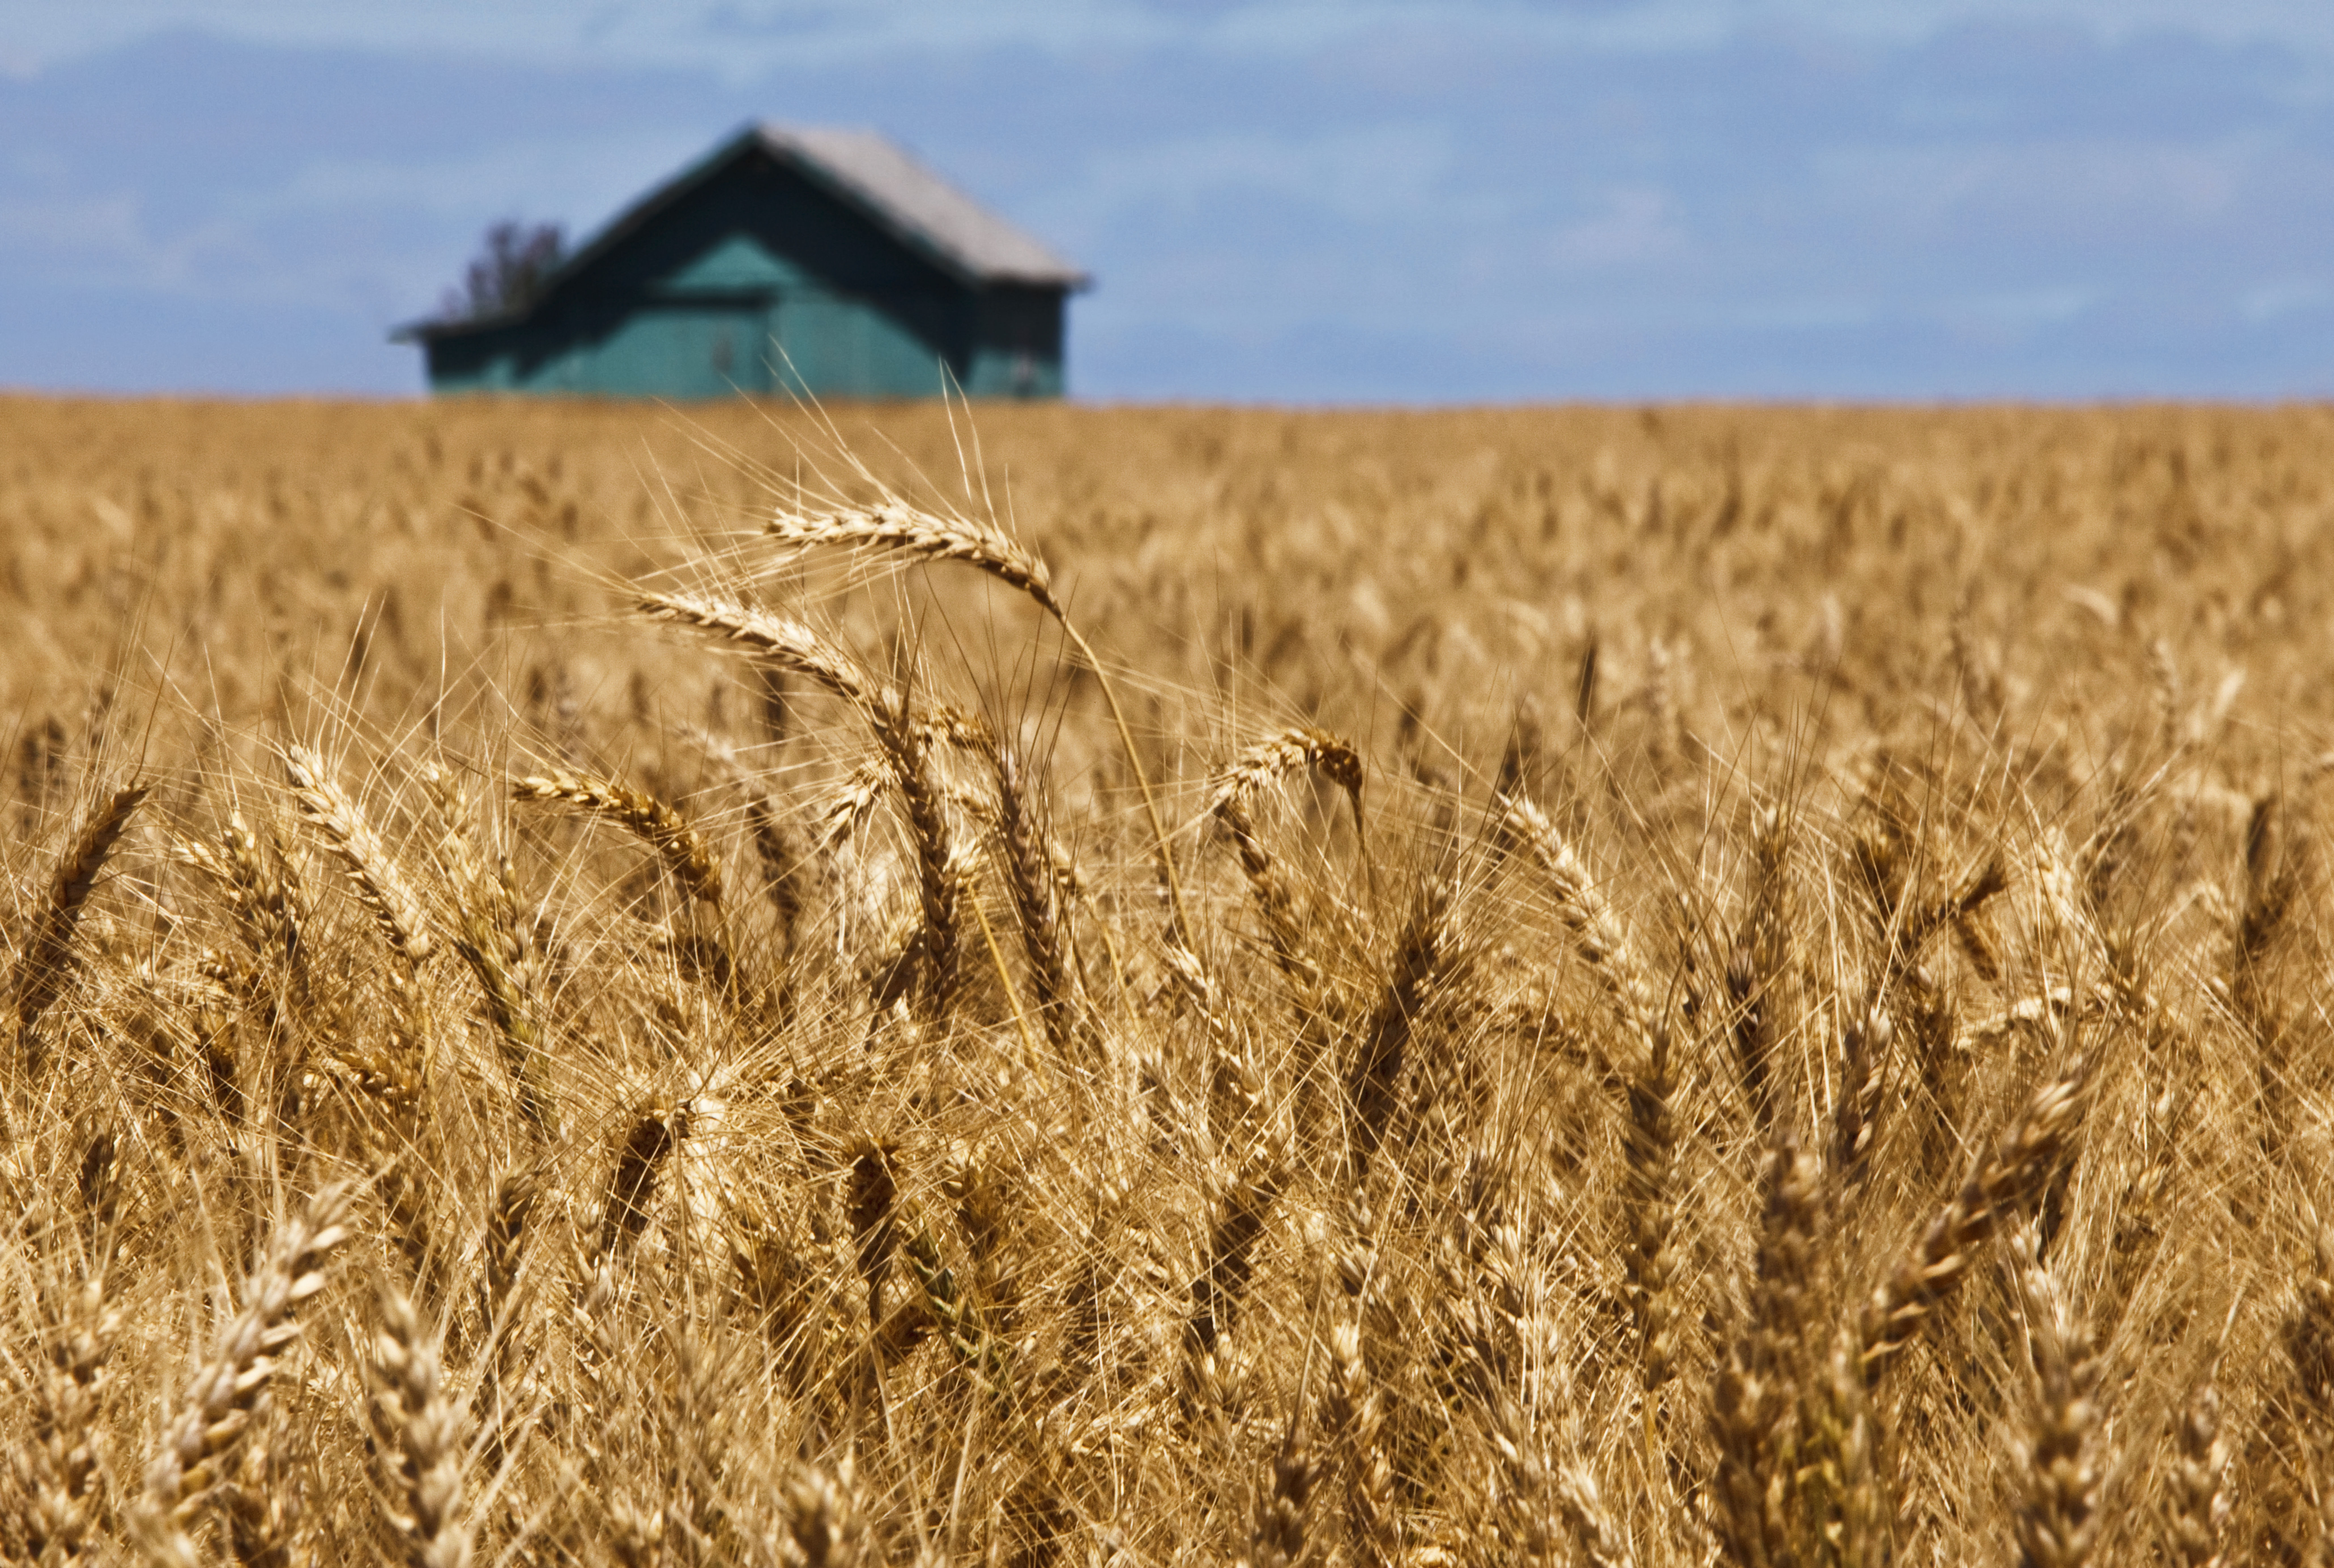
landscape, bokeh, plant, road, field, farm, photography, barley, wheat, grain, prairie, house, shed, waiting, food, harvest, crop, agriculture, death, cereal, cool image, central, grassland, rye, for, images, heads, i, oregon, ian, sane, wednesday, near, howell, flowering plant, commodity, emmer, triticale, grass family, land plant, food grain, einkorn wheat